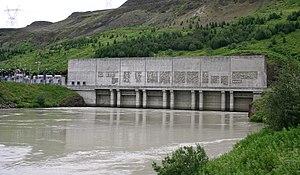
La centrale hydroélectrique de Búrfell est une centrale hydroélectrique située dans la vallée de la Þjórsá, au sud-ouest de l'Islande. Elle est exploitée par Landsvirkjun. Ce fut, depuis sa construction, en 1969, jusqu'à la construction de la centrale de Kárahnjúka, en 2008, la plus importante centrale électrique d'Islande avec une puissance de 270 MW. Elle fut principalement construite pour fournir de l'électricité à une usine d'aluminium située à Straumsvík, à 3 km à l'ouest de Hafnarfjörður.